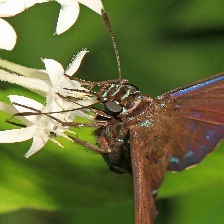
Species: MANGROVE SKIPPER